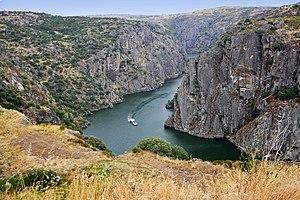
Le Parc naturel d'Arribes du Duero est une aire protégée à l'ouest de l'Espagne, qui couvre 106 105 hectares des provinces de Salamanque et Zamora, dans la communauté autonome de Castille-et-León, près de la frontière portugaise.
Miranda do Douro est une municipalité du Portugal et une ville, située dans le district de Bragance et dans la région Nord, sous région